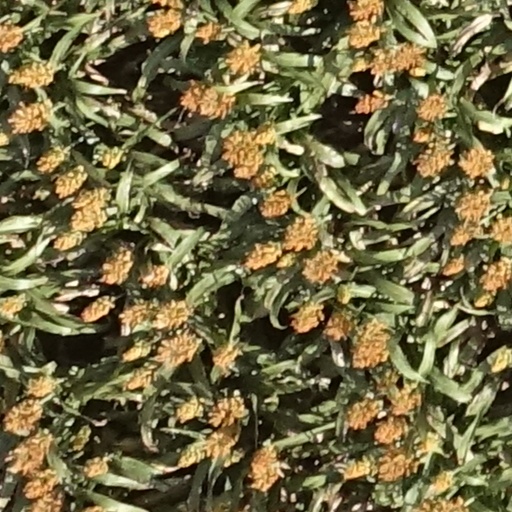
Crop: sorghum